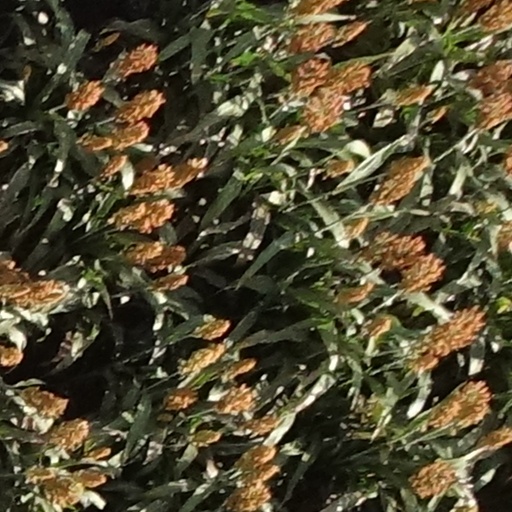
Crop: sorghum